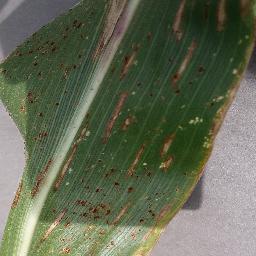
Label: Corn_(Maize)___Gray_Leaf_Spot_(Cercospora)